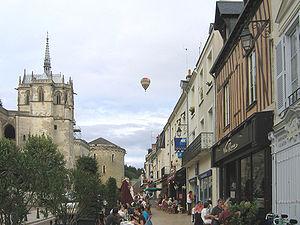
Villes et Pays d’art et d’histoire est un label officiel français attribué depuis 1985 par le ministère de la Culture et de la Communication aux communes ou pays de France qui s’engagent dans une politique d’animation et de valorisation de leurs patrimoines bâti, naturel et industriel, ainsi que de l’architecture. Ce label succède à l’appellation « Ville d’art », disparue en 2005.
Amboise est une commune française située dans le département d'Indre-et-Loire dans l'arrondissement de Loches en région Centre-Val de Loire.